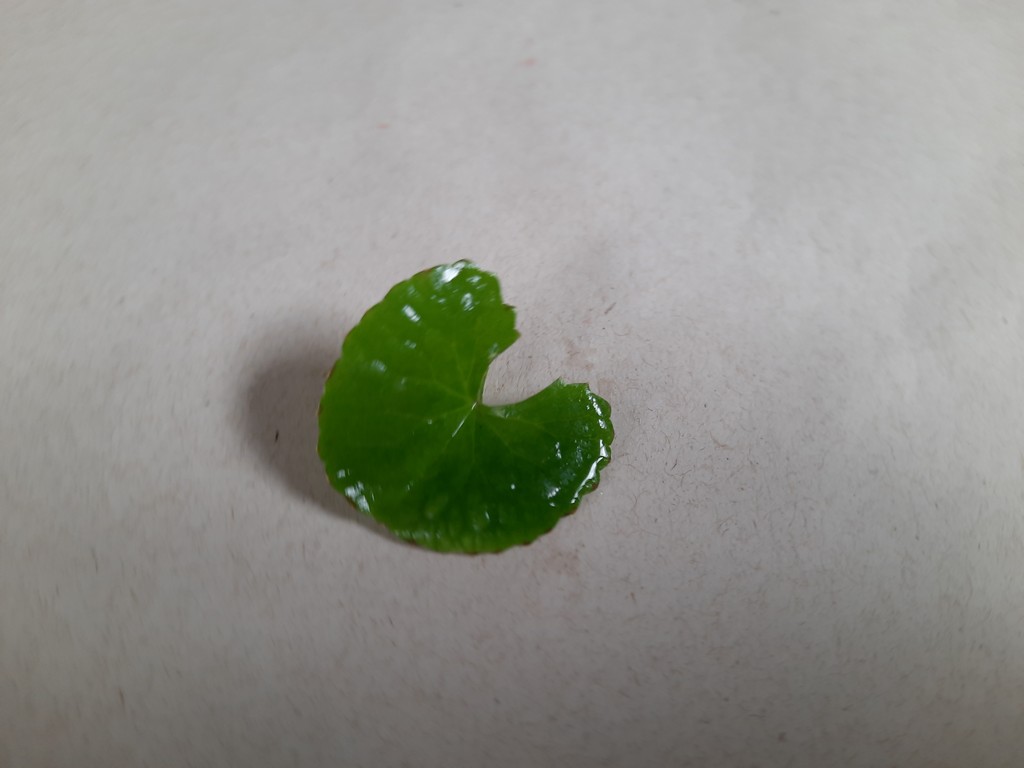
Label: Healthy